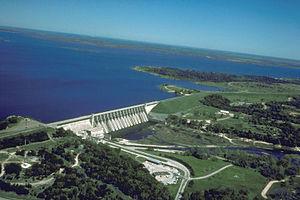
La géographie du Texas est diverse compte tenu de la taille de cet État américain. Le Texas est le deuxième État des États-Unis par sa superficie et sa population. Il représente 7 % du territoire américain et occupe la partie méridionale du centre du pays. Il possède une frontière avec le Mexique au sud ; les états voisins sont l'Oklahoma, la Louisiane, l'Arkansas et le Nouveau-Mexique.
Le Texas /tɛɡzɑ/ ou /tɛksas/ est un État du Sud des États-Unis, le deuxième plus vaste du pays après l'Alaska et le deuxième plus peuplé derrière la Californie. Selon le décompte officiel du Bureau du recensement des États-Unis, le Texas aurait 25 145 561 habitants. Sa capitale est Austin alors que Houston est sa plus grande ville et Dallas-Fort Worth son agglomération la plus peuplée. Les Texans sont à près de 80 % des citadins et presque la moitié d'entre eux vivent dans deux agglomérations : Dallas-Fort Worth ou Houston. Quatre aires urbaines du Texas comptent plus d'un million d'habitants : Houston, Dallas-Fort Worth, San Antonio et Austin.